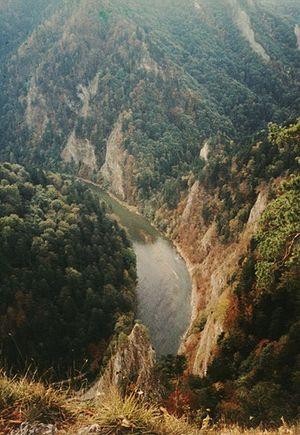
Le flottage du bois est un mode de transport par voie d'eau pour des pièces de bois de tailles variables, à l'état brut ou déjà débitées, assemblées entre elles ou pas. Influencé par les caractéristiques typographiques, hydrographiques, culturelles et climatiques de chaque région du monde, il prend des formes différentes et très variées en fonction des essences d'arbres des grandes zones forestières de la planète, mais surtout de la présence ou du degré de flottabilité du cours d'eau qui est aux abords des massifs forestiers où sont abattus les arbres.
Le Dunajec, un fleuve du sud de la Pologne et du nord de la Slovaquie, est un affluent de rive droite de la Vistule.